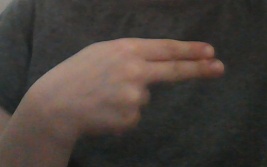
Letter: ain